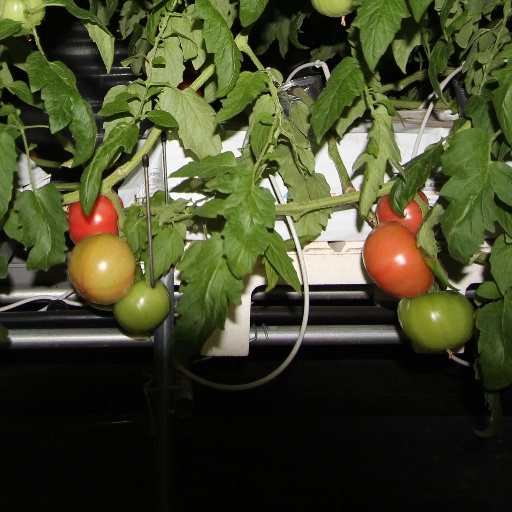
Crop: tomato